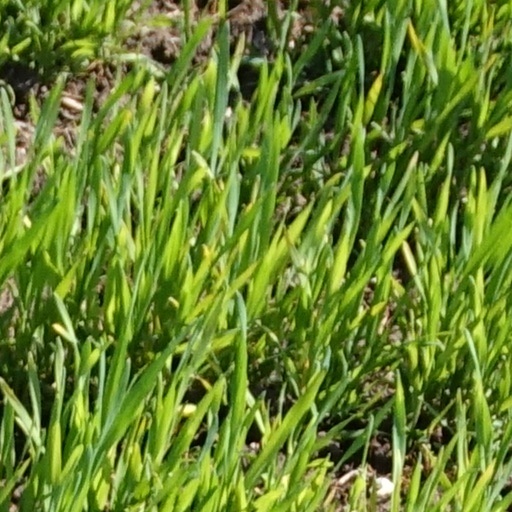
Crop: wheat